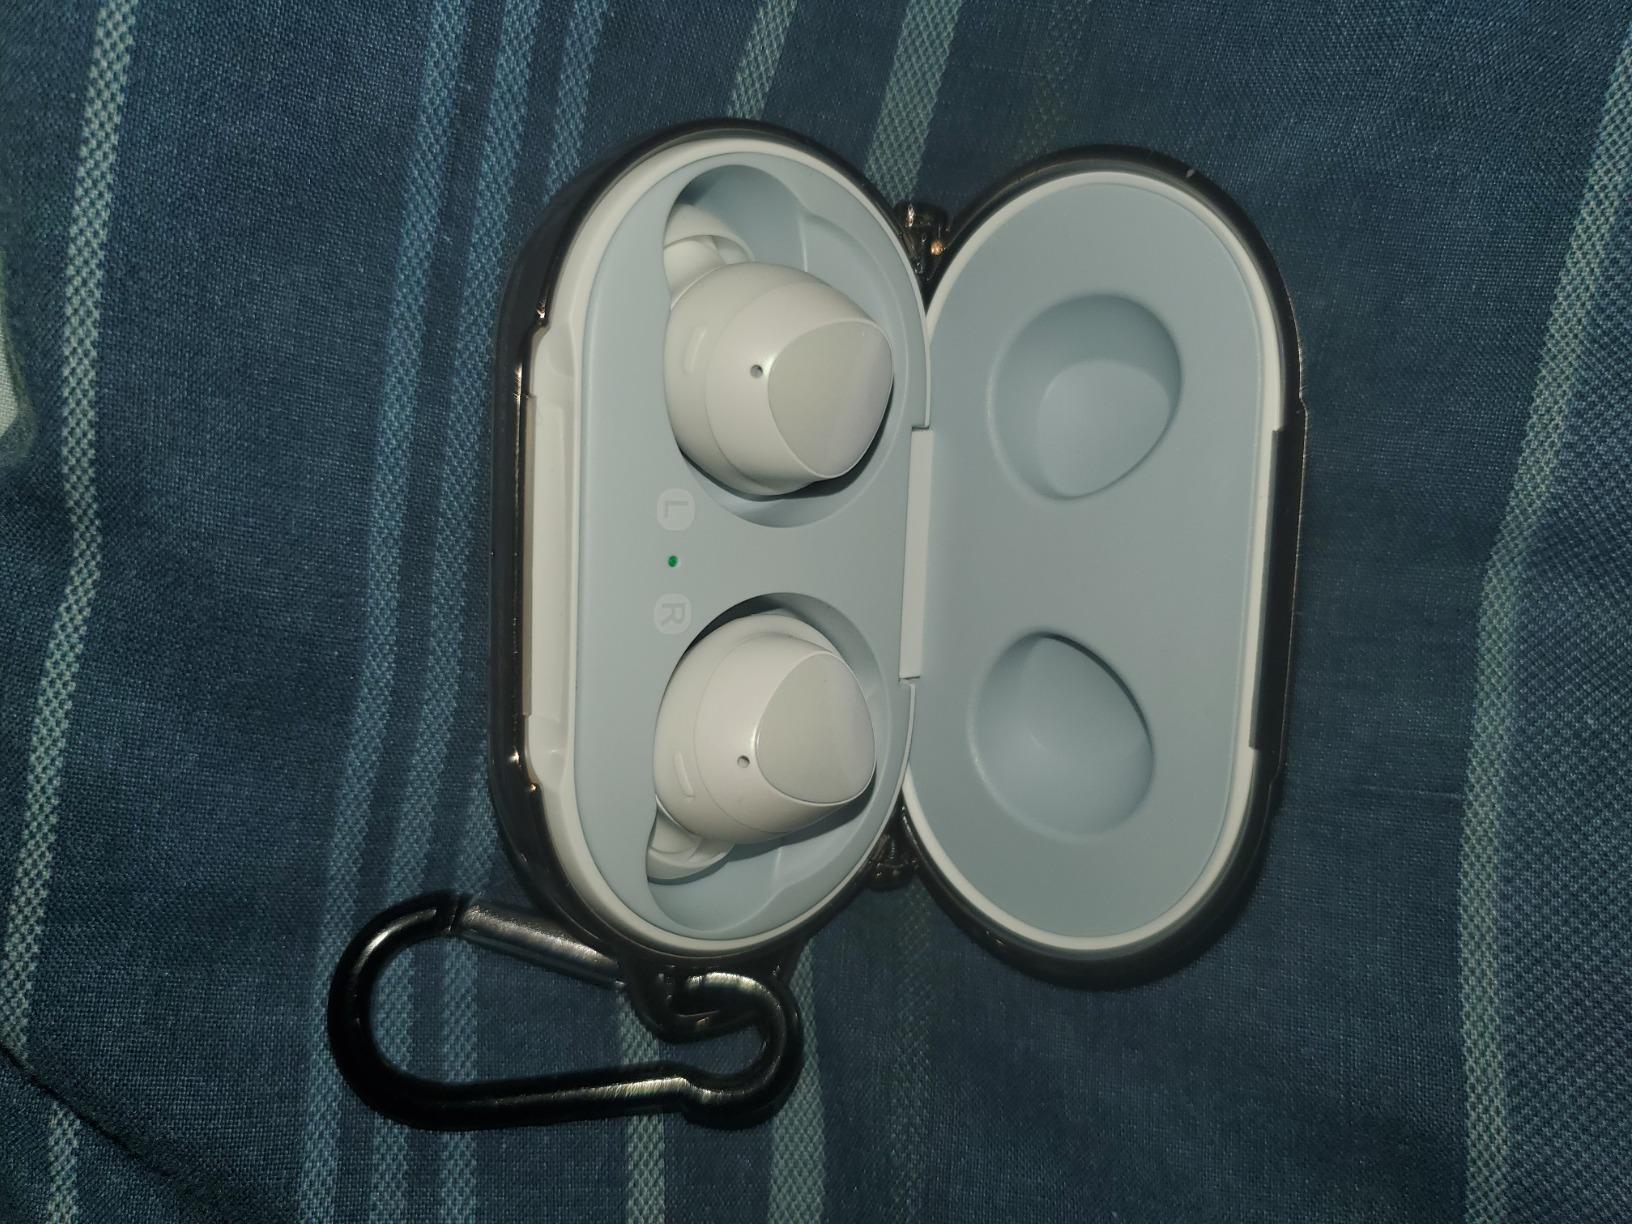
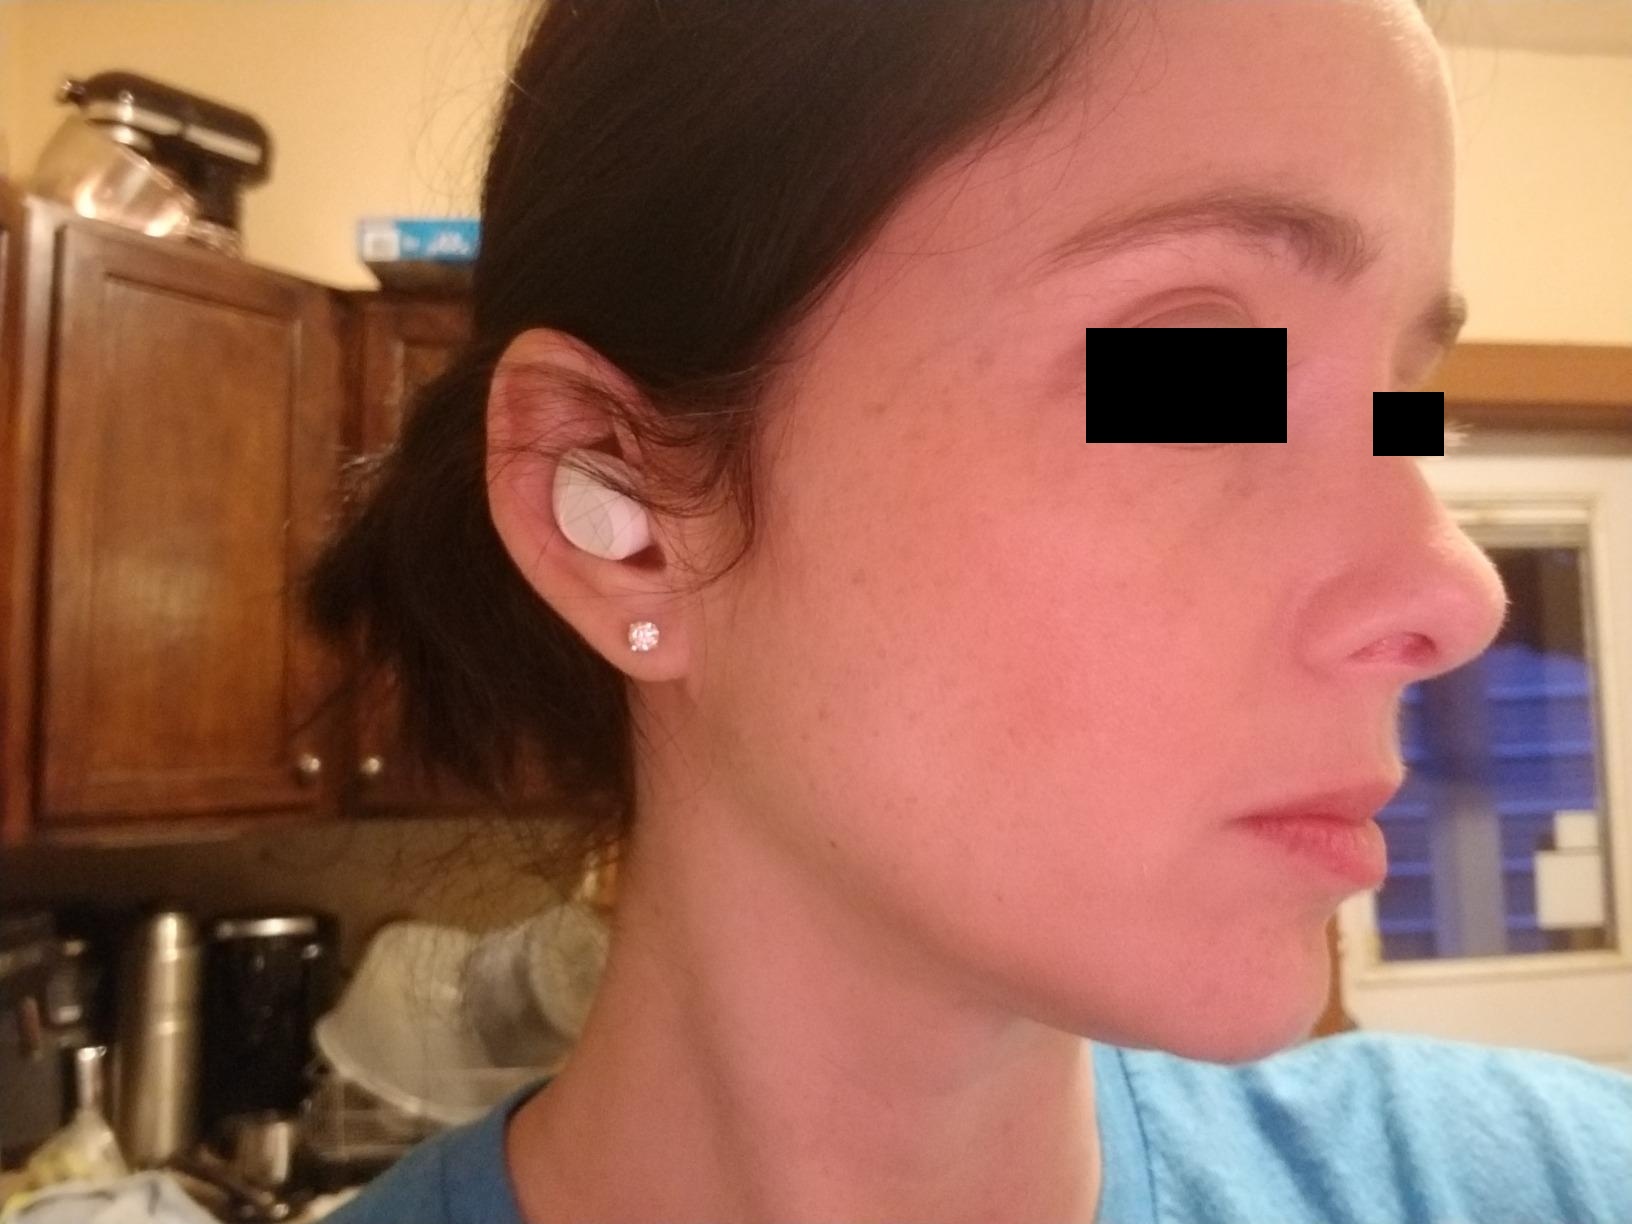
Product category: earbuds
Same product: no